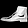
Label: Ankle boot